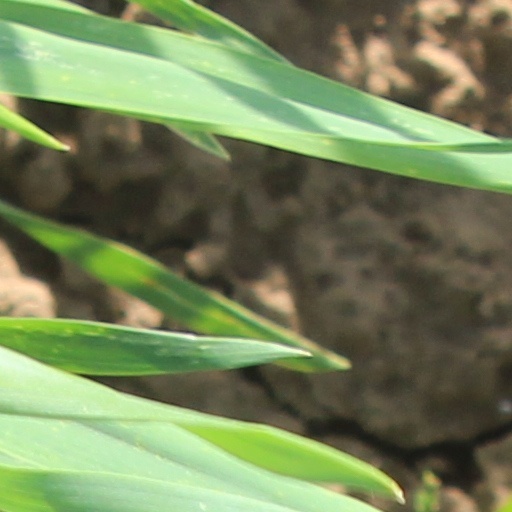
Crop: wheat